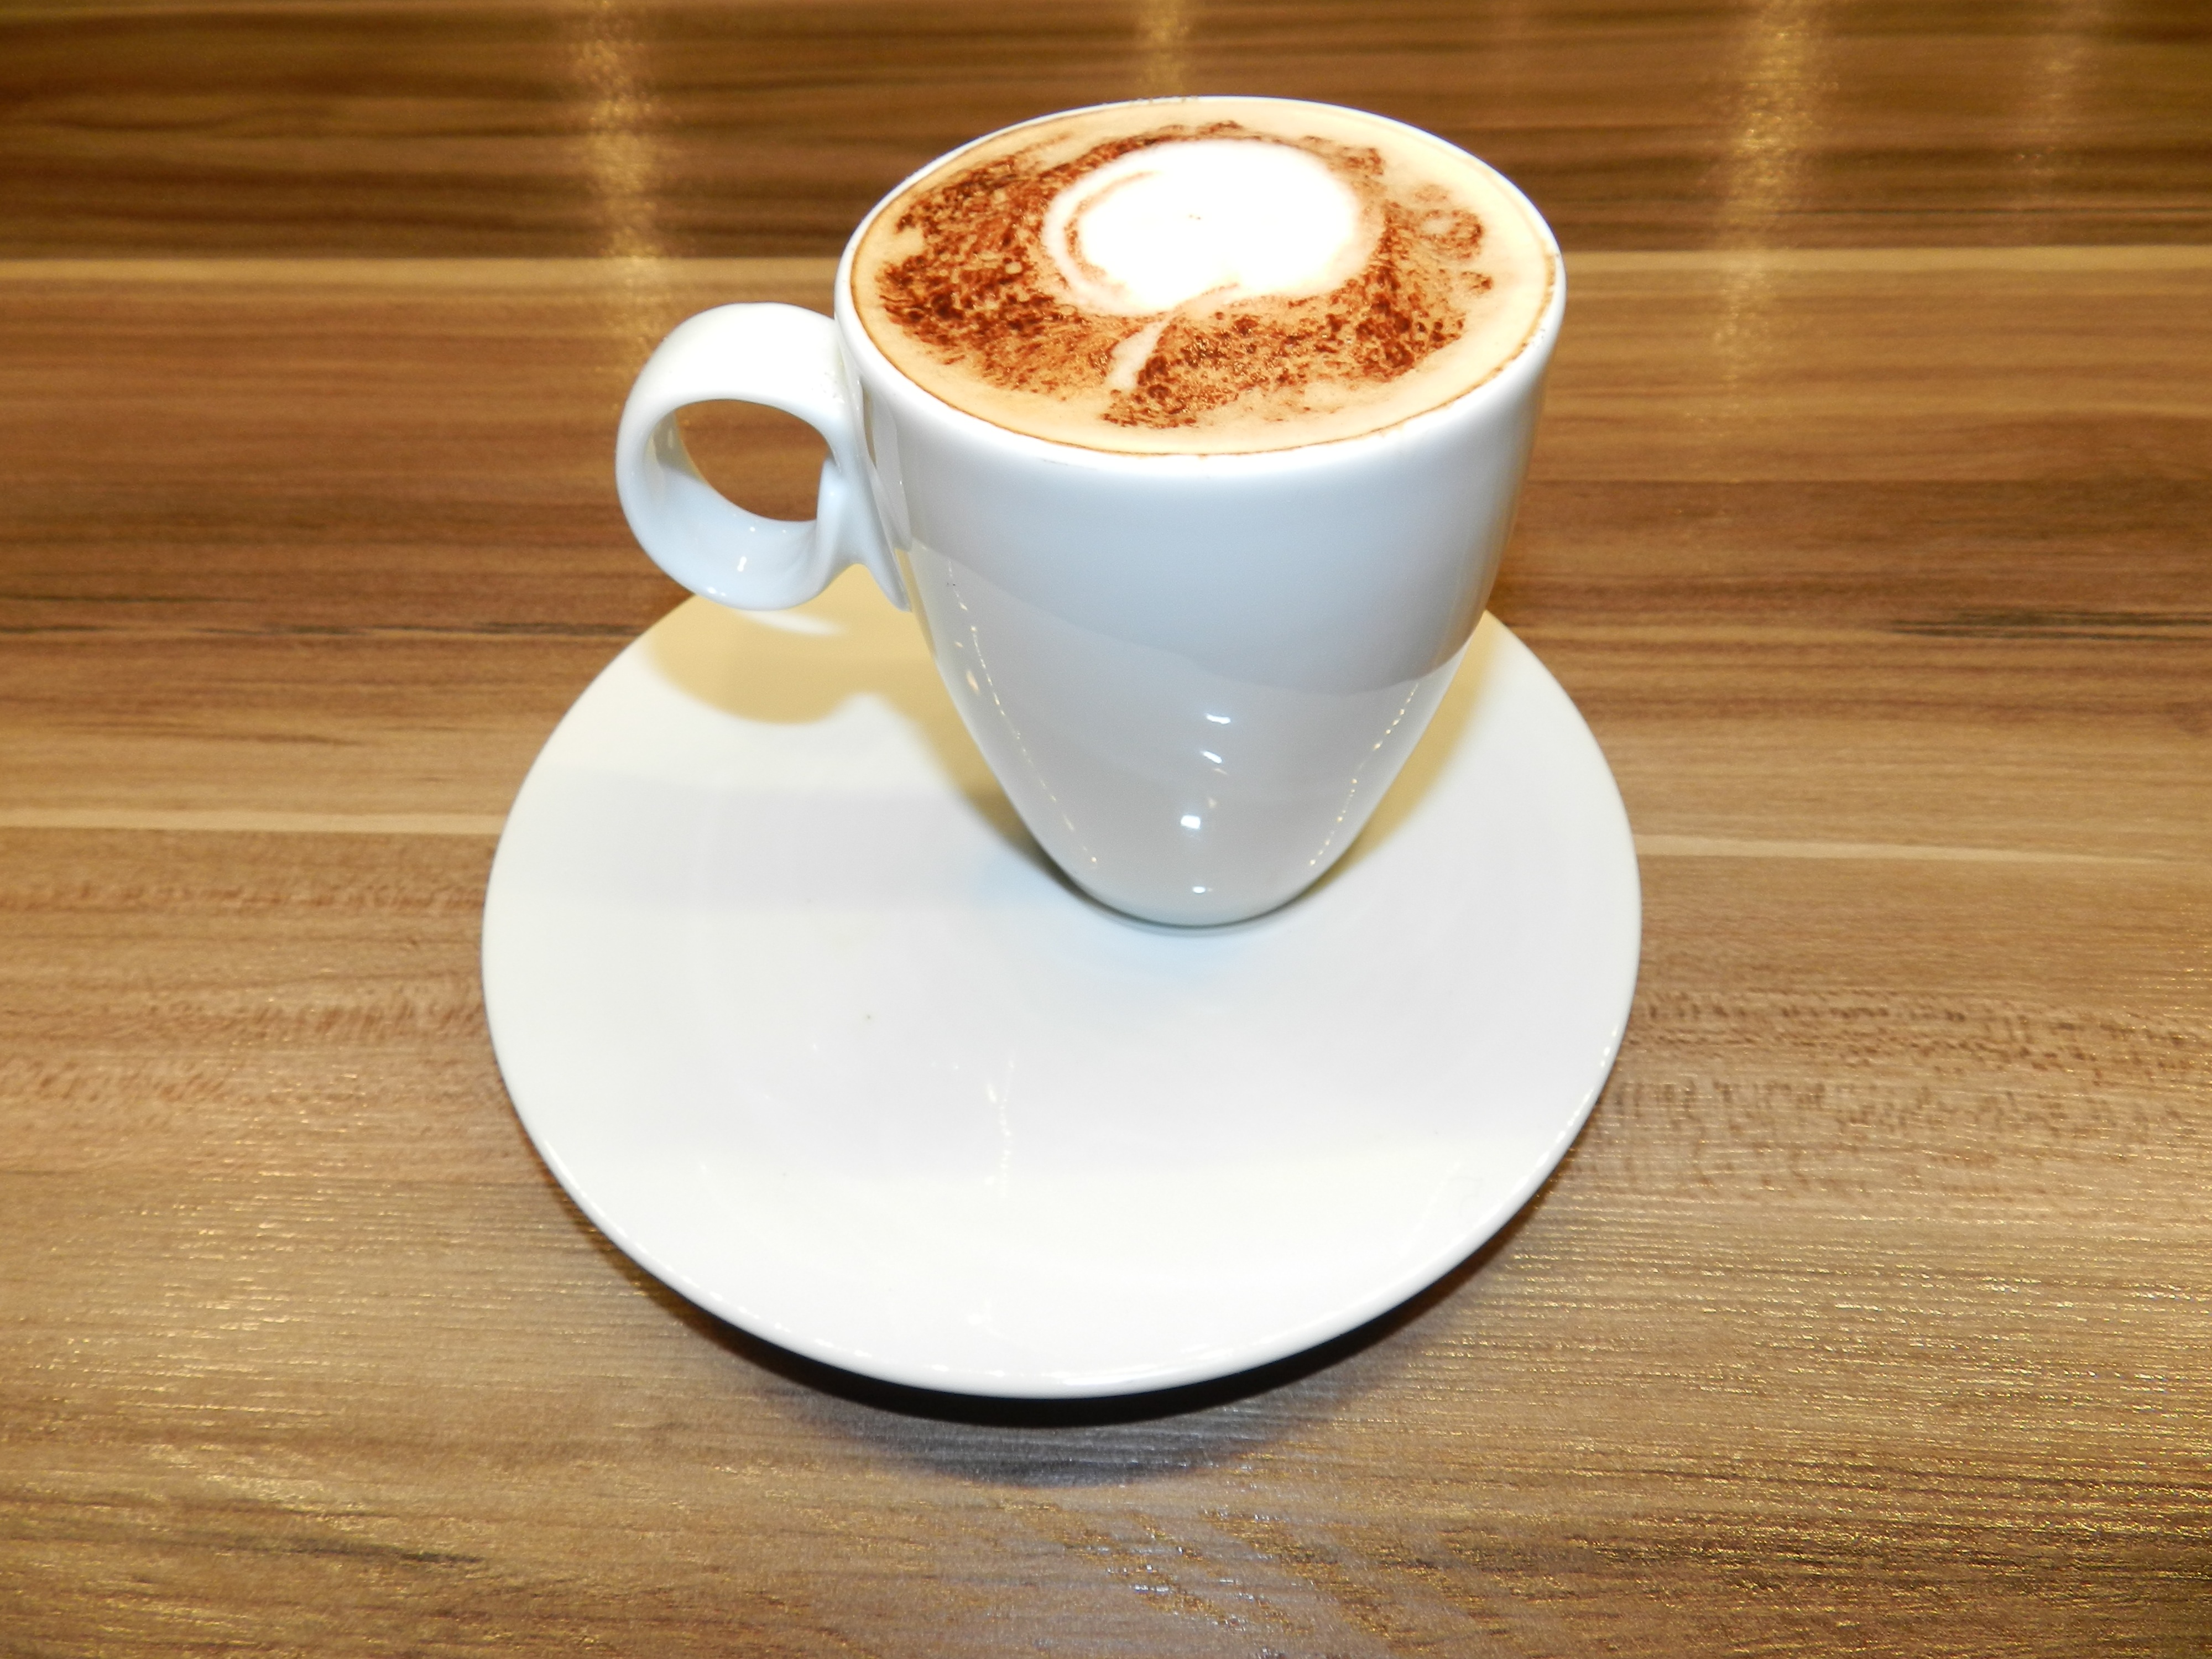
coffee, cup, latte, cappuccino, food, drink, espresso, coffee cup, caffeine, flavor, flat white, caf au lait, cortado, caff macchiato, coffee milk, ristretto